Zhiritskiy (crater)

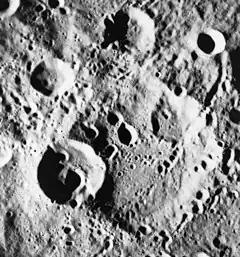
Zhiritskiy (lower left) from Apollo 15. The larger crater is Zhiritsky F. At top-center is Xenophon, within the rim of Fermi. "NASA photo".

Zhiritskiy is a lunar impact crater that is located on the far side of the Moon. It lies to the south of the large walled plain Fermi, and northwest of the crater Schaeberle.